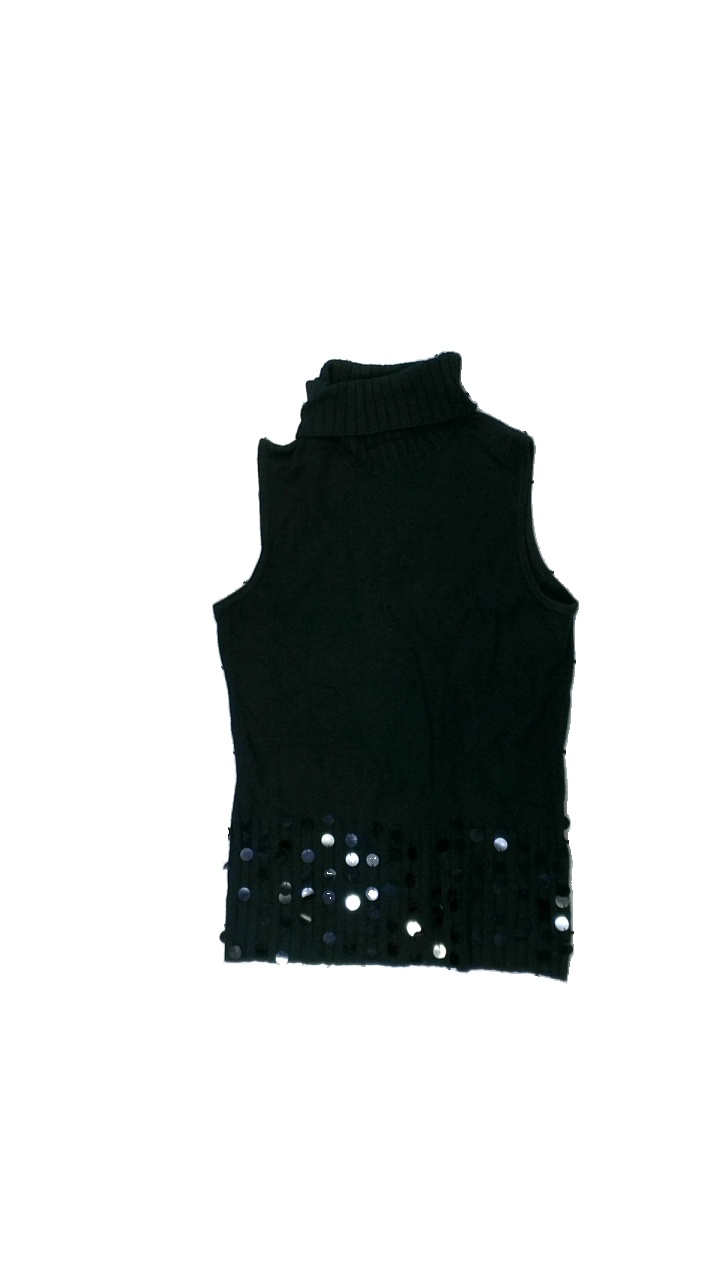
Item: Sweater (Ladies)
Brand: Fransa
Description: svart stickad tröja utan armar med paljetter längst ner, några saknas.
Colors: Black
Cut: Regular, Turtle neck
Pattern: Glitter
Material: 100% acrylic
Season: All
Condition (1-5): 3
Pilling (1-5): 4
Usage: Export
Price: <50